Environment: lab
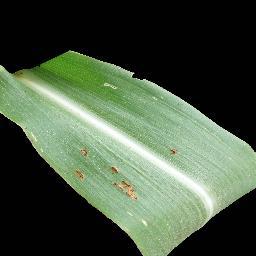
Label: common_rust